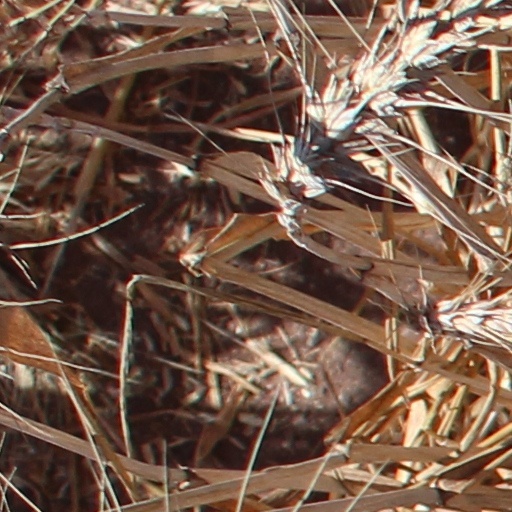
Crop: wheat